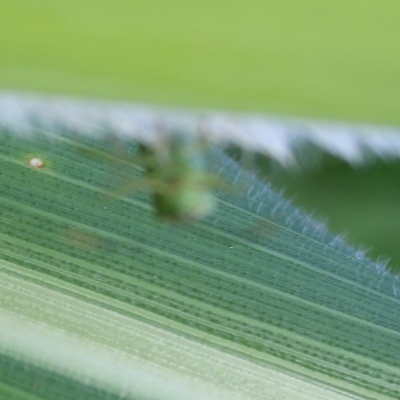
Crop: Maize
Condition: leaf beetle